Jan Bedřich Kittl

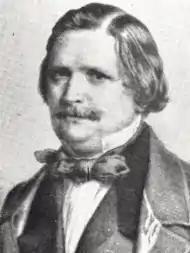

Jan Bedřich Kittl (8 May 1806 – 20 July 1868) was a Czech composer.